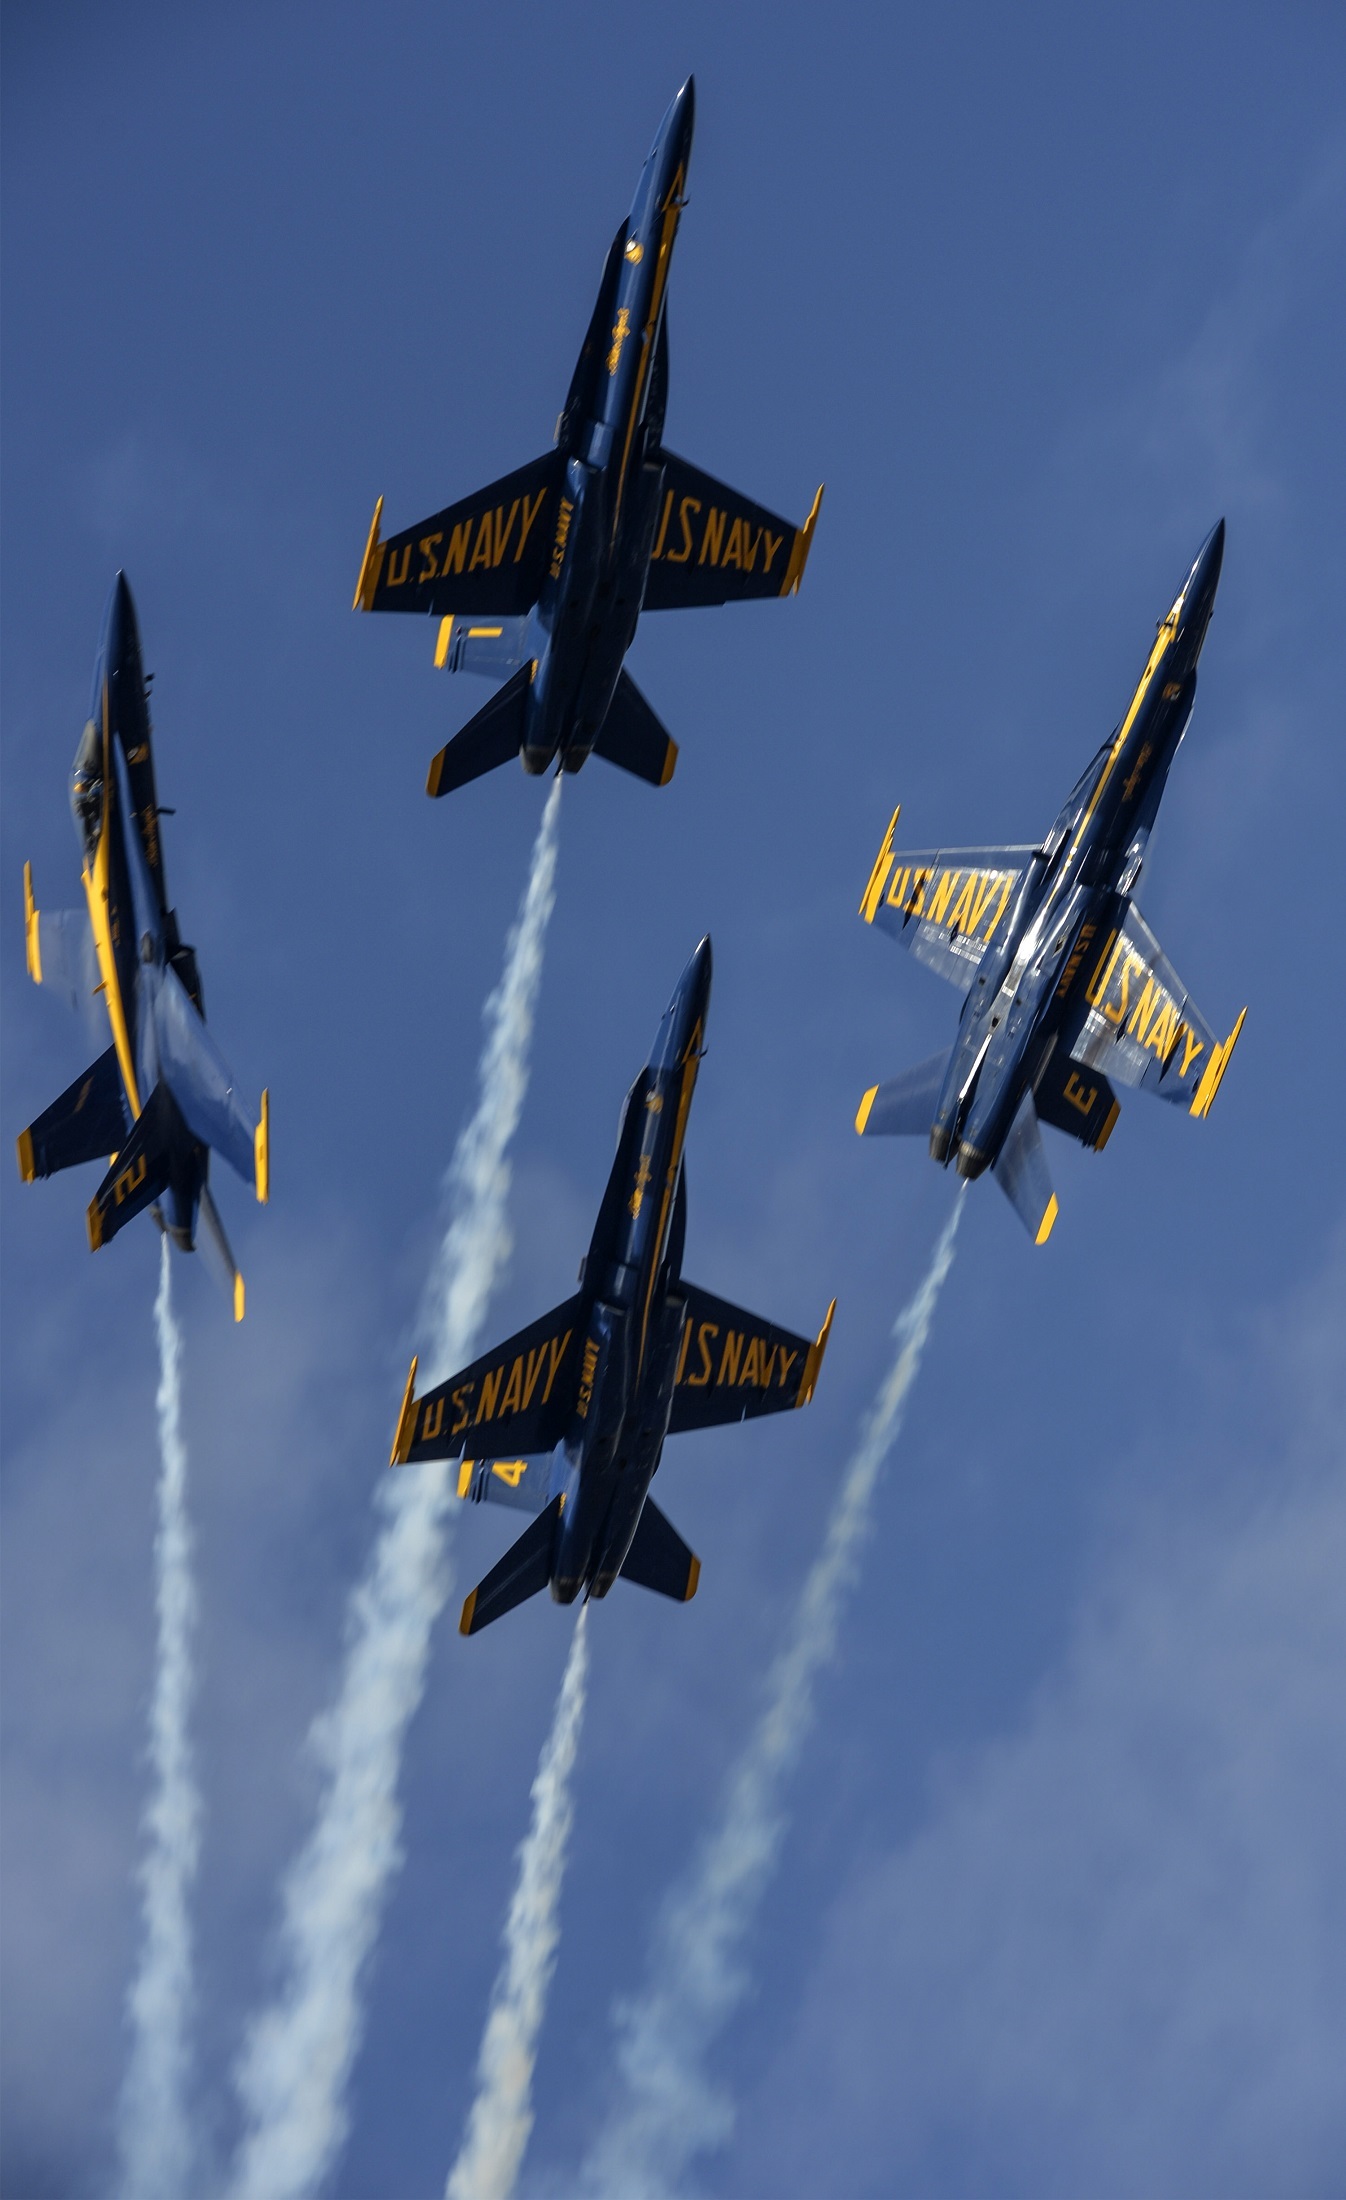
wing, airplane, aircraft, jet, vehicle, airline, aviation, show, flight, training, team, airplanes, precision, navy, demonstration, sortie, planes, takeoff, maneuvers, blue angels, air show, air force, aerobatics, team work, fighters, fighter aircraft, military aircraft, air travel, atmosphere of earth, aerospace engineering, general aviation